Public image of Hillary Clinton

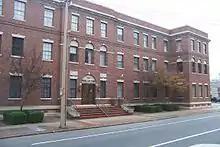
Clinton worked at Rose Law Firm for fifteen years. Her professional career and political involvement set the stage for public reaction to her as first lady.

The cultural and political image of Hillary Clinton has been explored since the early 1990s, when her husband Bill Clinton launched his presidential campaign, and has continued to draw broad public attention during her time as First Lady of the United States, U.S. Senator from New York, 67th United States Secretary of State, and the Democratic Party's nominee for President of the United States in the 2016 election.